Nikolai Voronov

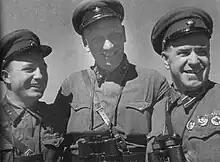
Voronov, Nikishov and Zhukov during the Battle of Khalkin Gol

He was promoted to Komkor and replaced Komdiv N.M. Rogowski as the chief of the artillery of the Red Army, who was later shot during the Case of Trotskyist Anti-Soviet Military Organization, on 20 June 1937. Voronov started work on the modernization of the Red Army artillery, and in November 1937 submitted a memorandum to Kliment Voroshilov on the modernization of the artillery. At the end of July 1938 Voronov went as part of a special commission of the People's Commissariat of Defence to test the combat training of the Far Eastern Military District during the Battle of Lake Khasan. In June 1939, he was sent to Khalkhyn Gol to lead the 1st Army Group's artillery during the Battles of Khalkhin Gol. For his actions during the battle, Voronov was awarded a second Order of the Red Banner.